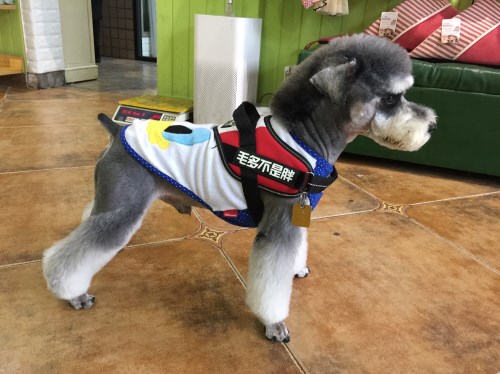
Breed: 2342-n000102-miniature_schnauzer